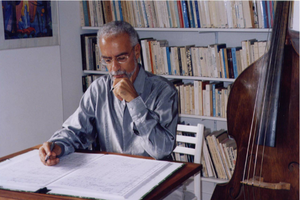
Demis Visvikis à sa table de travail
Dimitrios Demétre Demis Visvikis, né en 1951 au Caire, est un compositeur d'origine hellénique et de nationalité grecque et française.